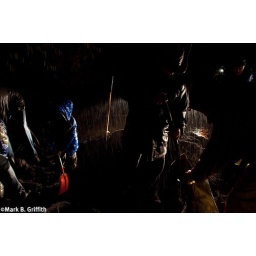
Miles was right there in the sand &amp;quot;helping&amp;quot; to fill bags